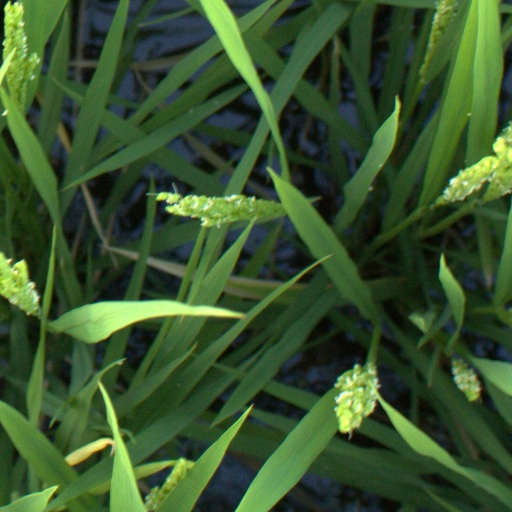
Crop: rice